Central Soil Salinity Research Institute

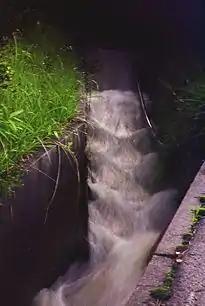
An agricultural drainage channel

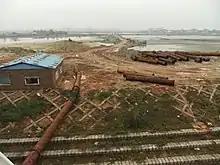
Land reclamation in progress

The institute is engaged in multidisciplinary research activities which are carried out through four divisions.